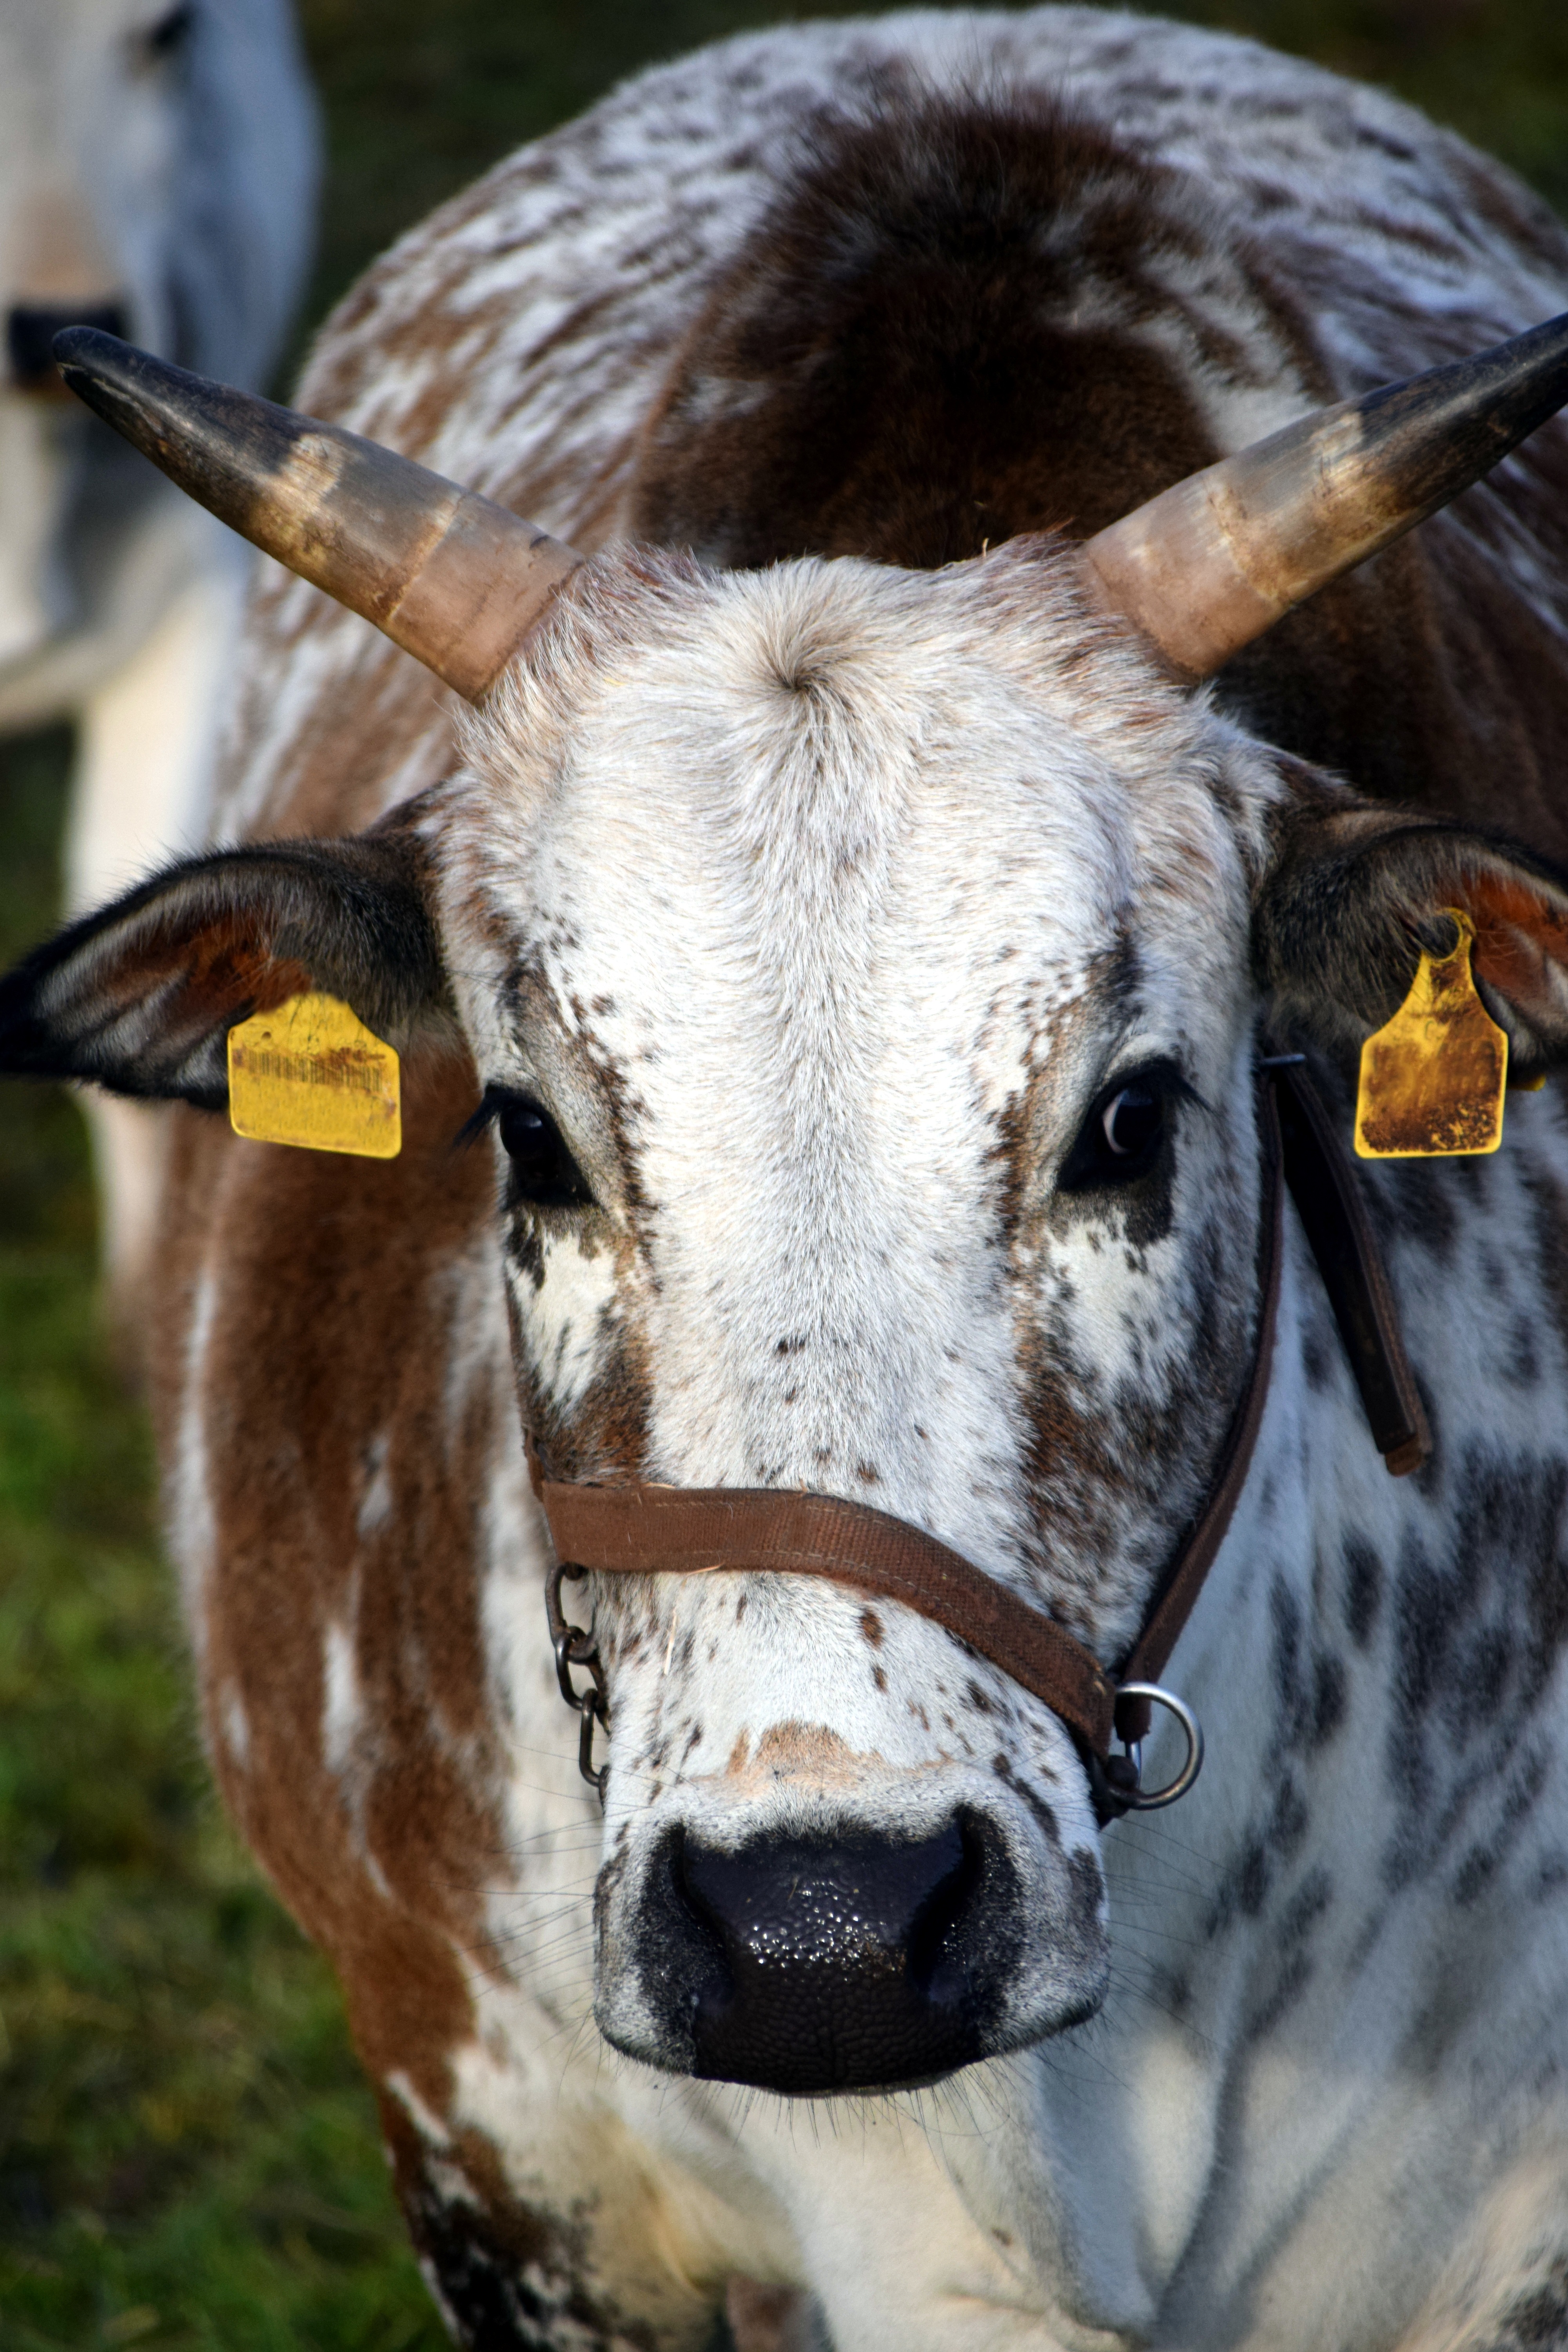
nature, meadow, boy, animal, wildlife, zoo, horn, young, pasture, livestock, mammal, agriculture, close, beef, fauna, close up, bull, head, mammals, vertebrate, horns, ruminant, wildlife photography, young animal, animal agriculture, dairy cow, zebu, cattle like mammal, cow goat family, texas longhorn